List of birds of the Cayman Islands

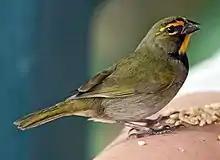
Yellow-faced grassquit

The New World warblers are a group of small, often colourful, passerine birds restricted to the New World. Most are arboreal, but some are terrestrial. Most members of this family are insectivores.